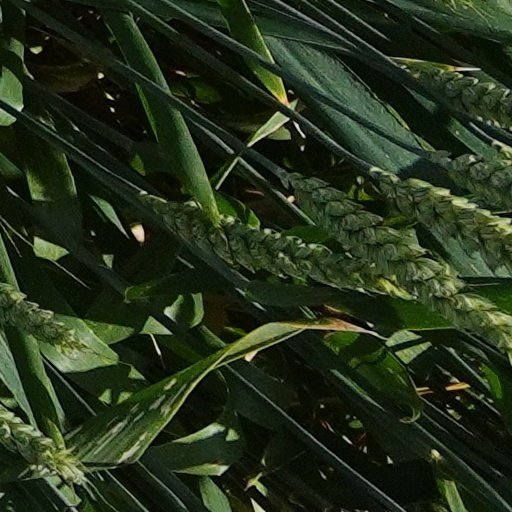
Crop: wheat